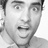
Emotion: surprise